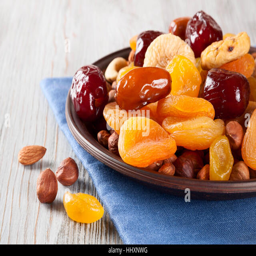
dried fruits on a wooden background .